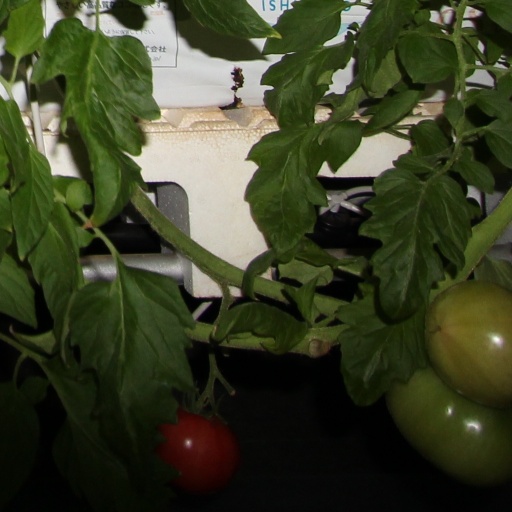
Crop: tomato